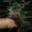
Label: deer